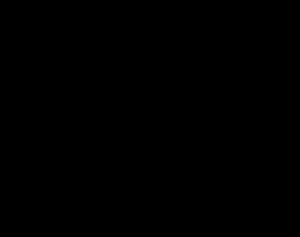
Partikel i en boks / Sandsynlighedstætheden i 1D / For egentilstandene
Sandsynlighedsfordelingen for de tre laveste energiniveauer. Alle fordelingerne er symmetriske, men der er både områder med høj sandsynlighed (toppene) for at finde partiklen, samt områder med lav sandsynlighed (dalene).
Partiklen i en boks eller den uendelige brønd er inden for kvantemekanikken den simpleste model for en partikel i et potentiale. Inden for et begrænset interval i rummet er potentialet fladt, men uden for dette interval er potentialet uendeligt, og partiklen kan således ikke slippe ud. Ved at løse Schrödinger-ligningen ses det, at partiklen kun kan antage diskrete energitilstande - et kendetegn ved kvantemekanikken.